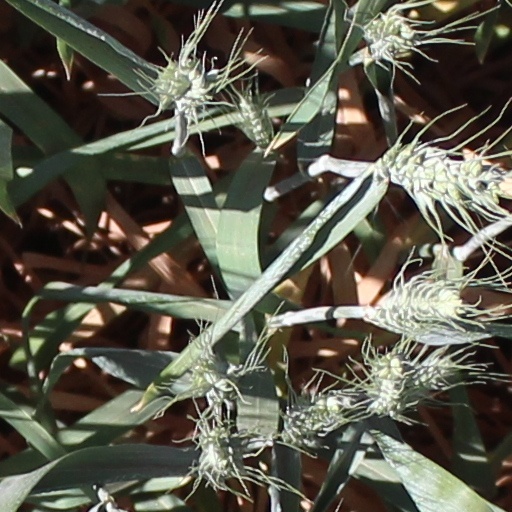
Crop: wheat